Princess Joséphine-Charlotte of Belgium

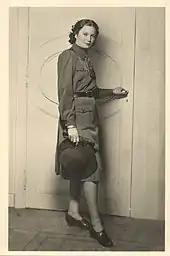
Princess Joséphine-Charlotte

Joséphine-Charlotte first attended school at the Royal Palace in Brussels, where a small class had been organized for her. In her free time, she joined the Belgian Girl Guides. She and her brothers went through a short period of exodus in France and Spain under the care of Viscount Gatien du Parc just after the German invasion of Belgium. They initially settled in Russy before moving to Château de Montal in Saint-Jean-Lespinasse. They and Viscount du Parc travelled to San Sebastián in Spain after her father offered himself as a prisoner of war to Nazi Germany. In August 1940, Joséphine-Charlotte and her brothers returned to Belgium. Joséphine-Charlotte attended the Boarding School of the Faithful Virgin in Brussels from the end of 1940 until 1942. She then continued her education with her own private teachers at the Royal Palace of Laeken, where her family was held prisoner. On 7 June 1944, the day after the Allied Forces landed in Normandy, France, she and her father were sent to Hirschtein Castle near Dresden, Germany and kept there under house arrest. On Adolf Hitler's orders, King Leopold III and his family were deported to Strobl, Austria where they were given shelter in a villa. The Royal Family, which included her brothers Baudouin and Albert, her half-brother Alexandre, and their stepmother Princess Lilian, was freed on 7 May 1945 and settled in Pregny-Chambésy, Switzerland until 1950.